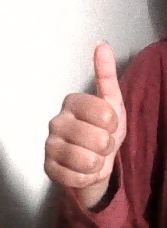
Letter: aleff